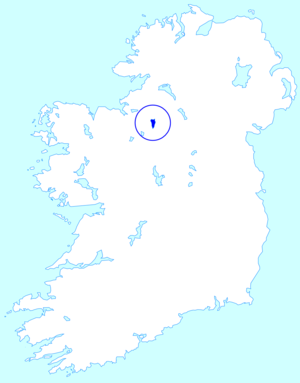
Lough Allen
Lough Allens placering i Irland.
Lough Allen er en sø på floden Shannon i det norøstlige Connacht, Irland. Det meste af søen ligger i County Leitrim, mens en mindre del ligger i County Roscommon. Den ligger syd for Shannons udspring nær Iron Mountains, og det er den nordligste af de tre store søer på Shannon, hvor de to andre er Lough Ree og Lough Derg.